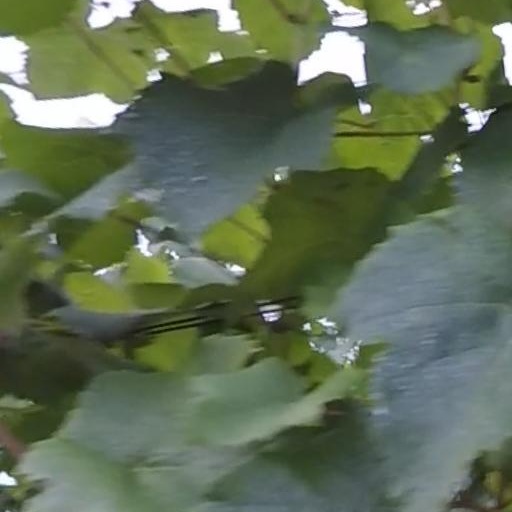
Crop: grape